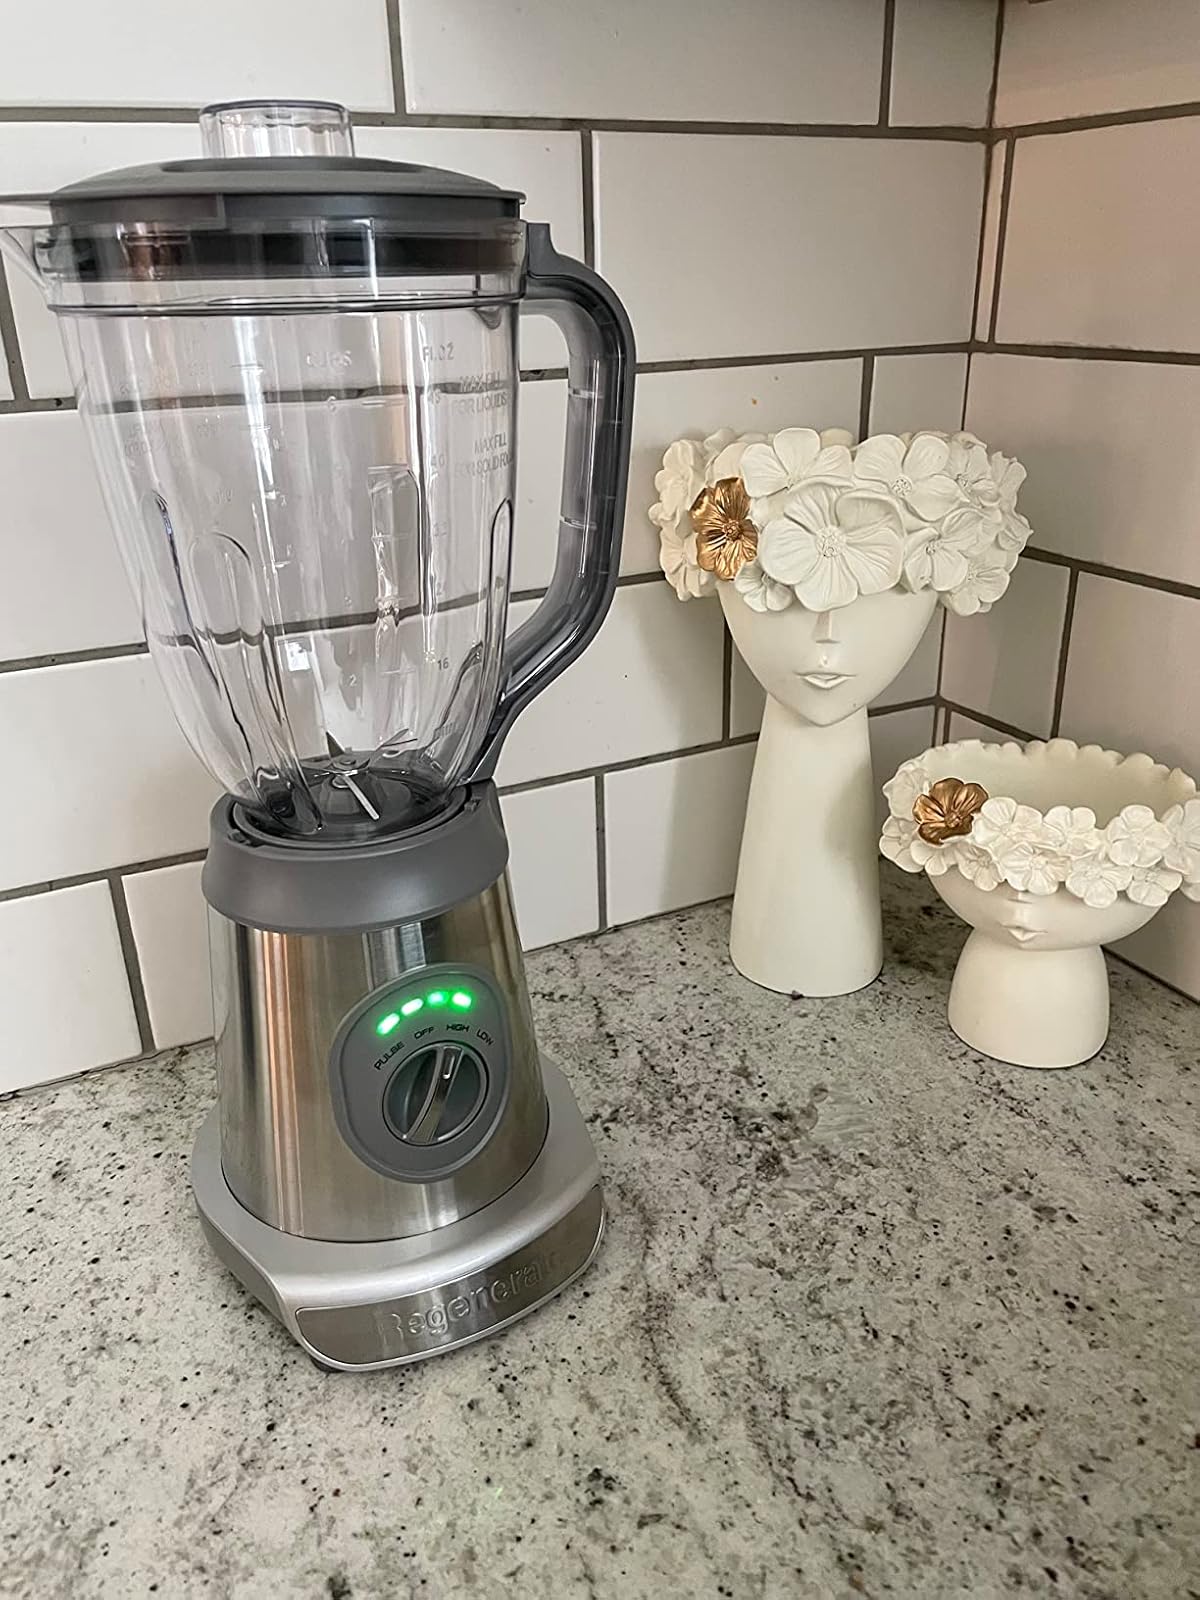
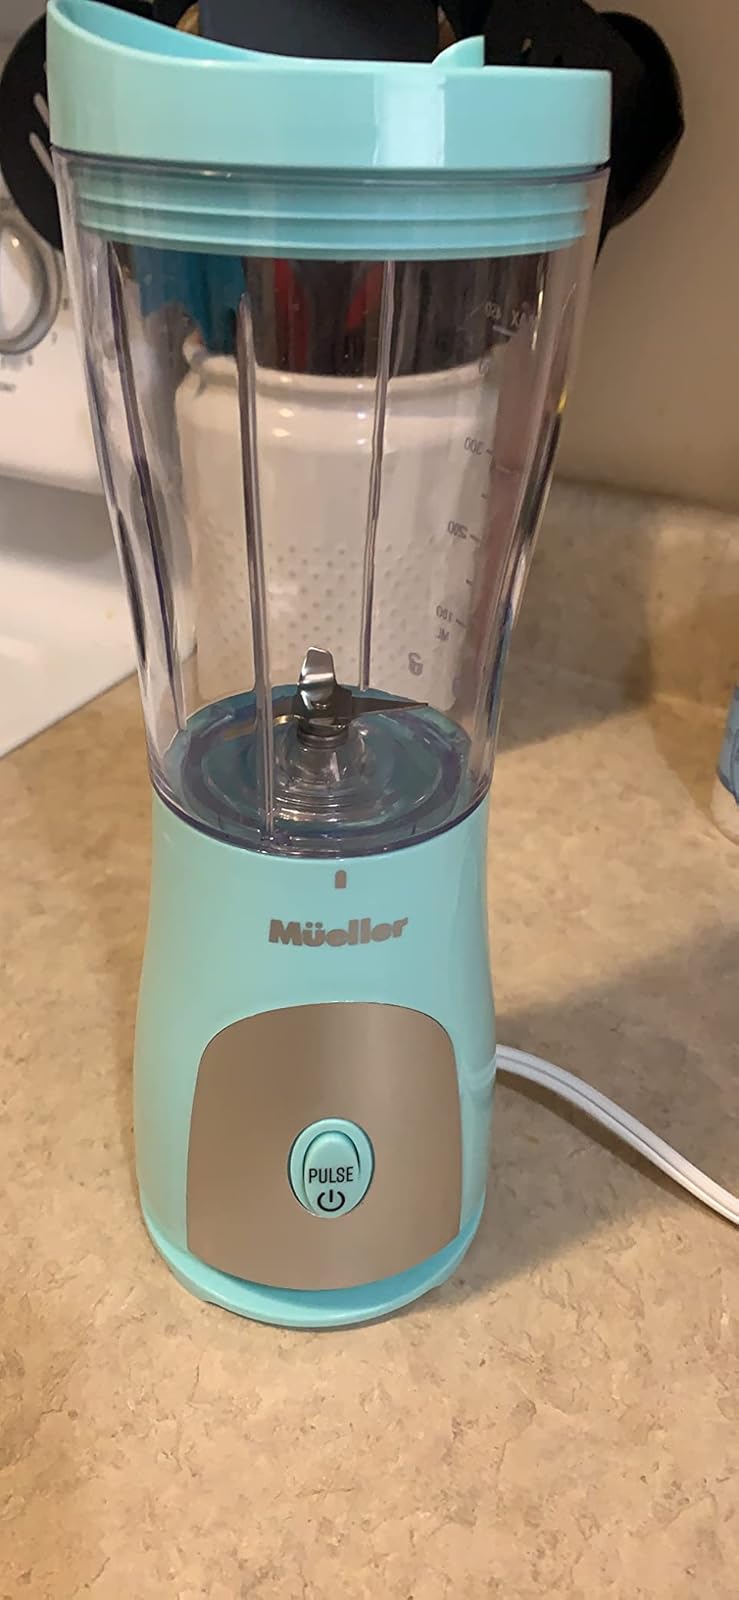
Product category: items_blender
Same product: no